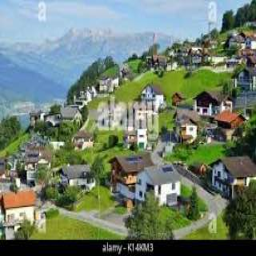
Triesenberg